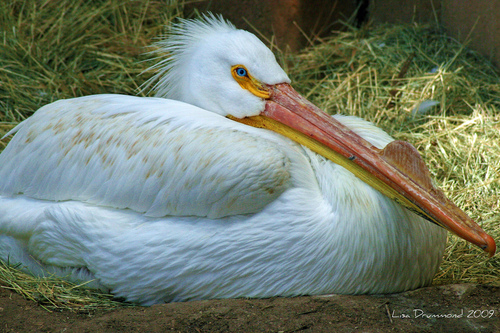
an extremely large white bird with a very long orange and yellow bill, blue eyes and a string white crown.
this bird has a long orange bill, a yellow eyering, and a white crown.
a very large bird with an extremely large sharp orange beak, and an all white body with faint yellow hits in its feathers.
a bird with a colossal bill which has a hook at the end, blue eyes, fringed white crown, and white plumage.
the bird has a white belly and head with brown spotted wings.
the bird has a white breast, white crown and blue eyering.
this bird is white with yellow and has a long, pointy beak.
a larger sized bird, solid white in color, with subtle speckles of brown, that has a long reddish beak with a bump.
this is a large white bird with a yellow eyering and a long, large red beak.
this bird has a very large, long bill and a white body with an orange eye ring.
Species: White Pelican